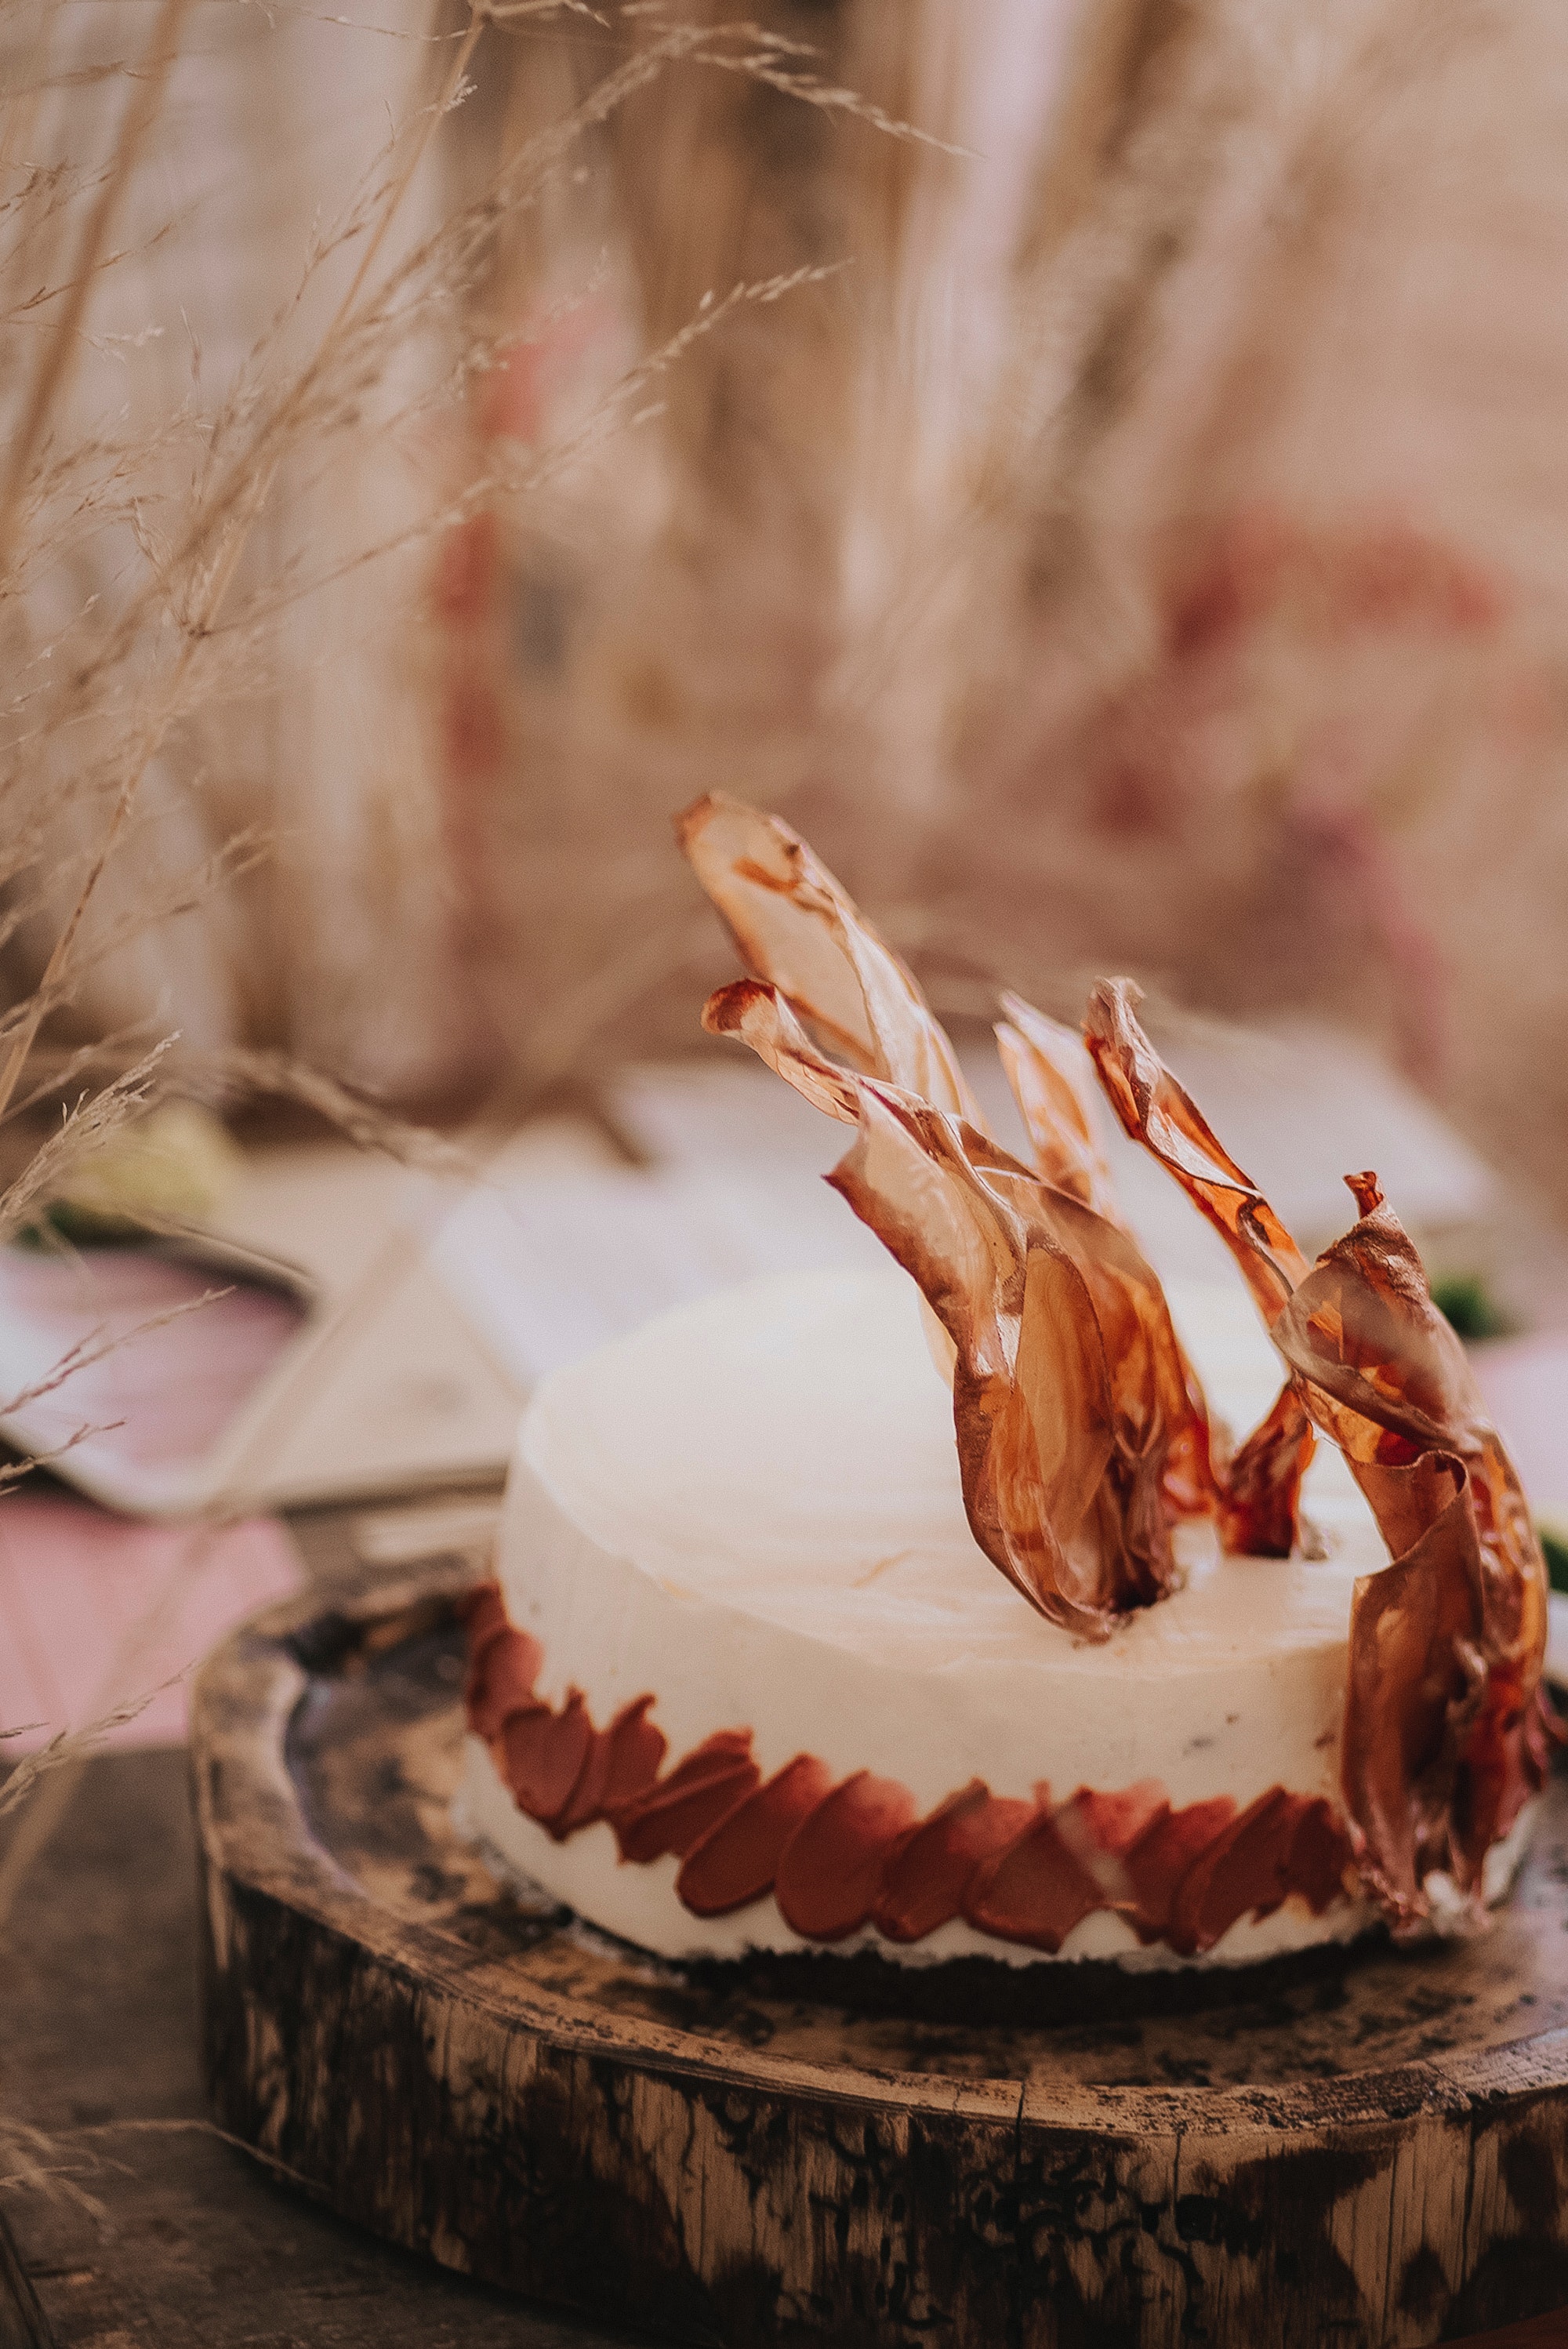
natural, wood, arthropod, recipe, cuisine, twig, dish, art, peach, pest, still life photography, crustacean, invertebrate, soil, insect, rock, sweetness, decapoda, heat, grass, carving, flesh, metal, macro photography, claw